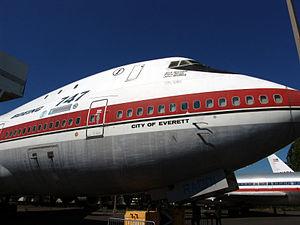
Le Museum of Flight est un musée privé d'aéronautique et d'aérospatiale, fondé en 1965, situé sur l'aéroport Boeing-Comté de King à Tukwila, au sud de Seattle dans l'État de Washington.